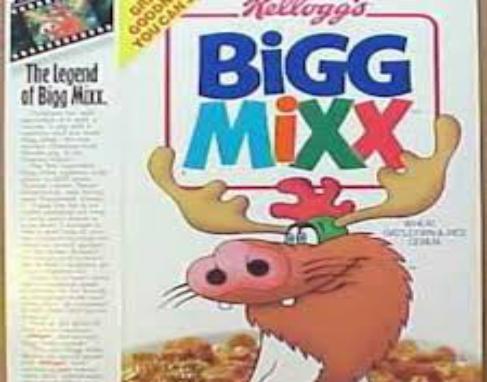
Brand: Bigg Mixx
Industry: Food